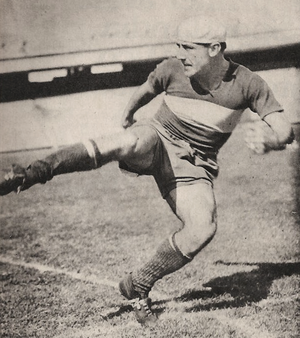
Severino Varela
Severino Varela var en uruguayansk fodboldspiller. Han spillede på klubplan primært for Peñarol i hjemlandet, med kortere ophold hos River Plate Montevideo og argentinske Boca Juniors. Han vandt fire uruguayanske mesterskaber med Peñarol og to argentinske mesterskaber med Boca.